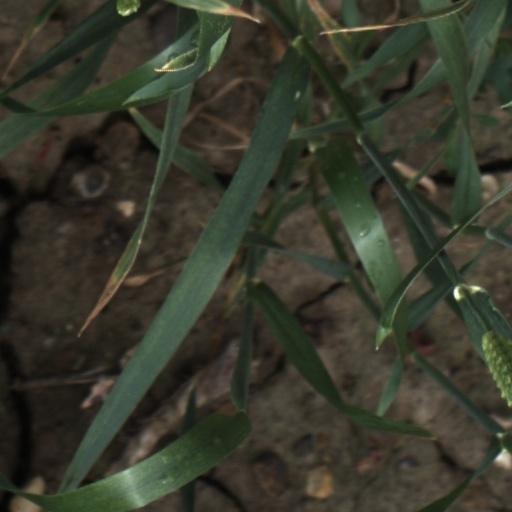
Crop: wheat